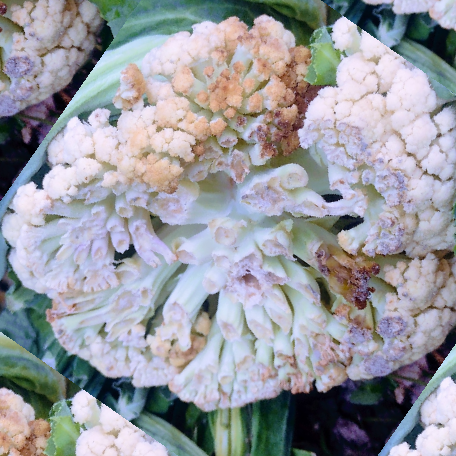
Label: Bacterial spot rot